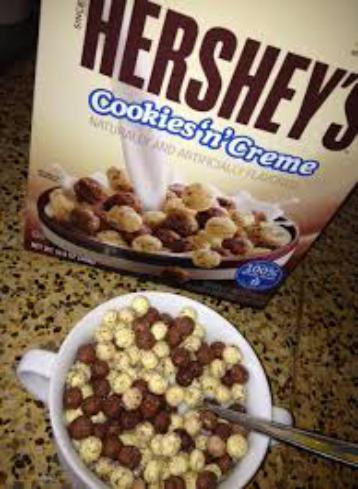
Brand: Hershey's Cookies 'n' Creme
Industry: Food